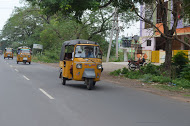
Vehicle type: Auto Rickshaws